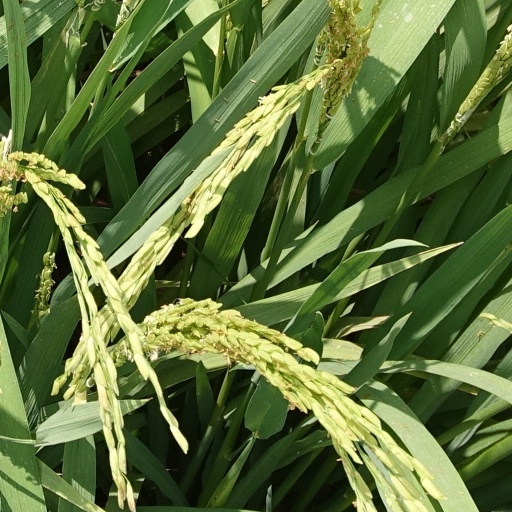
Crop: rice